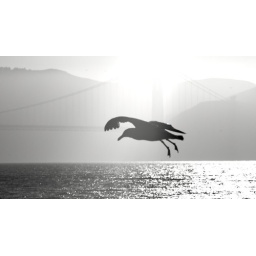
golden gate bridge in the background ...